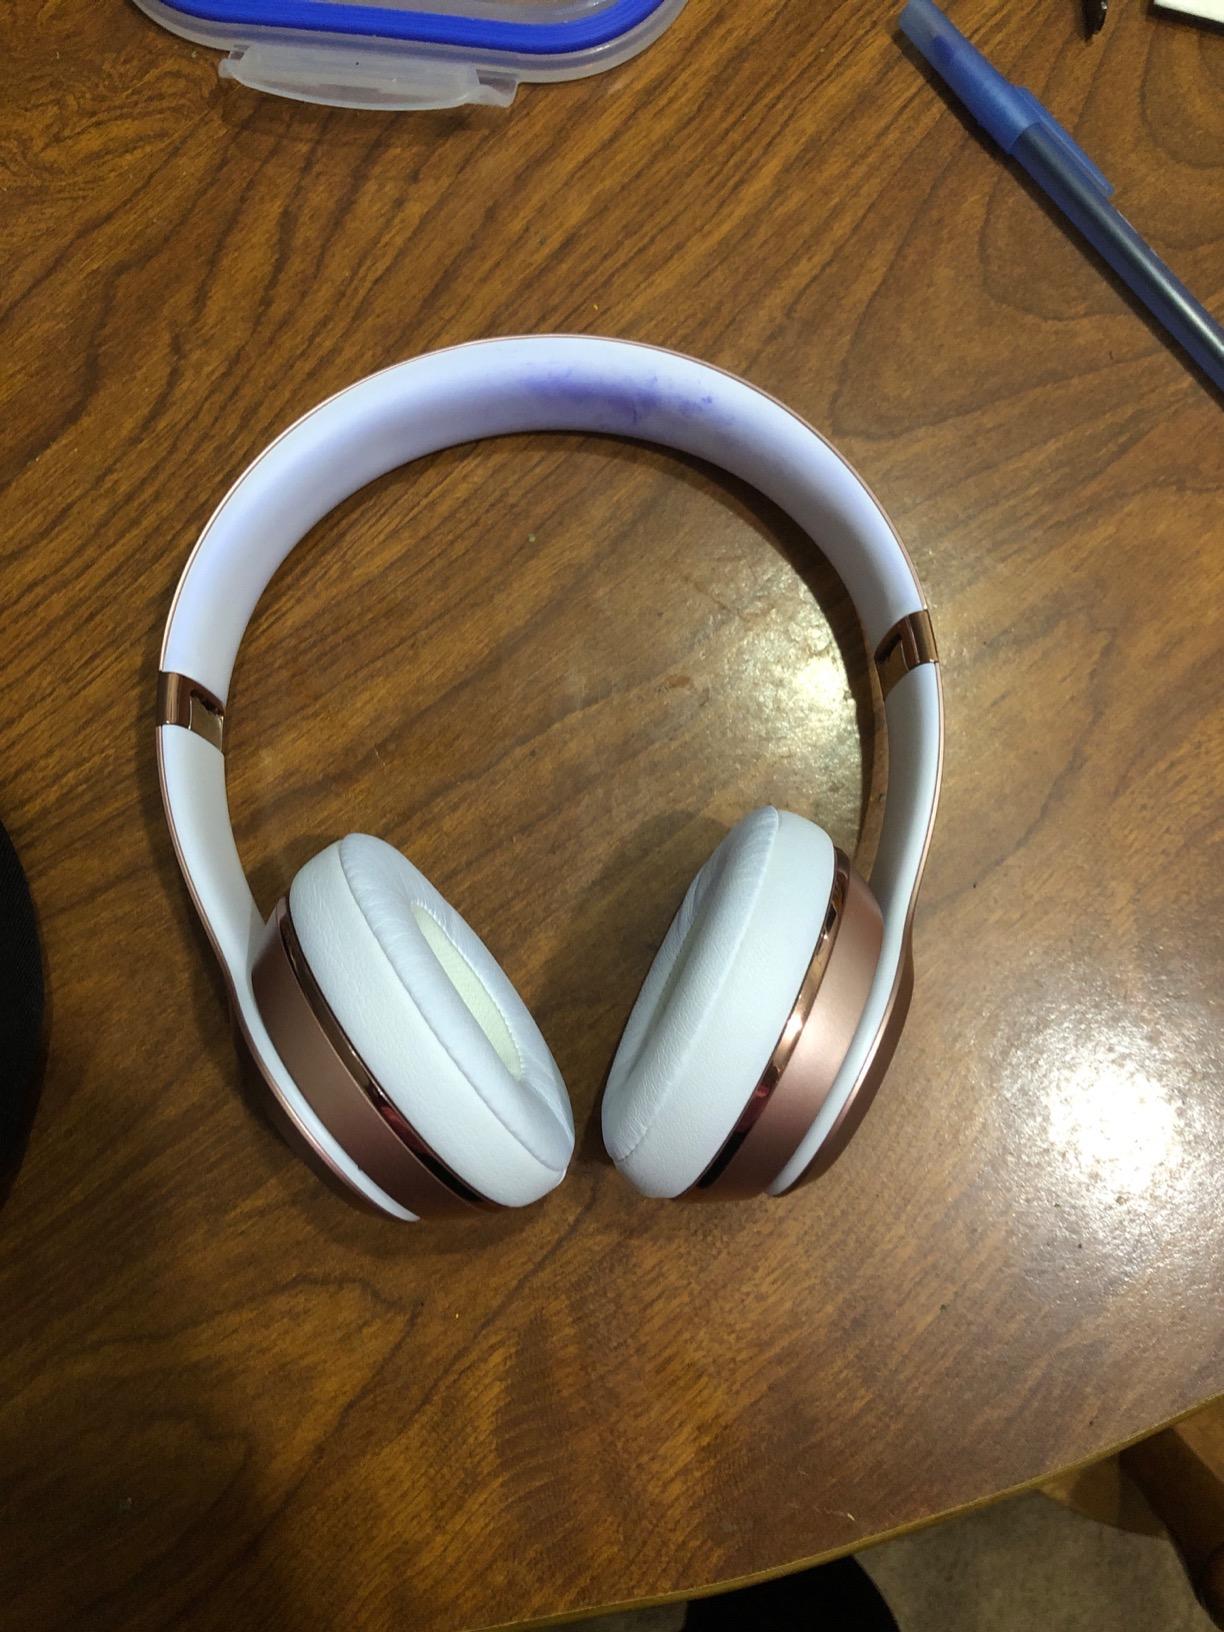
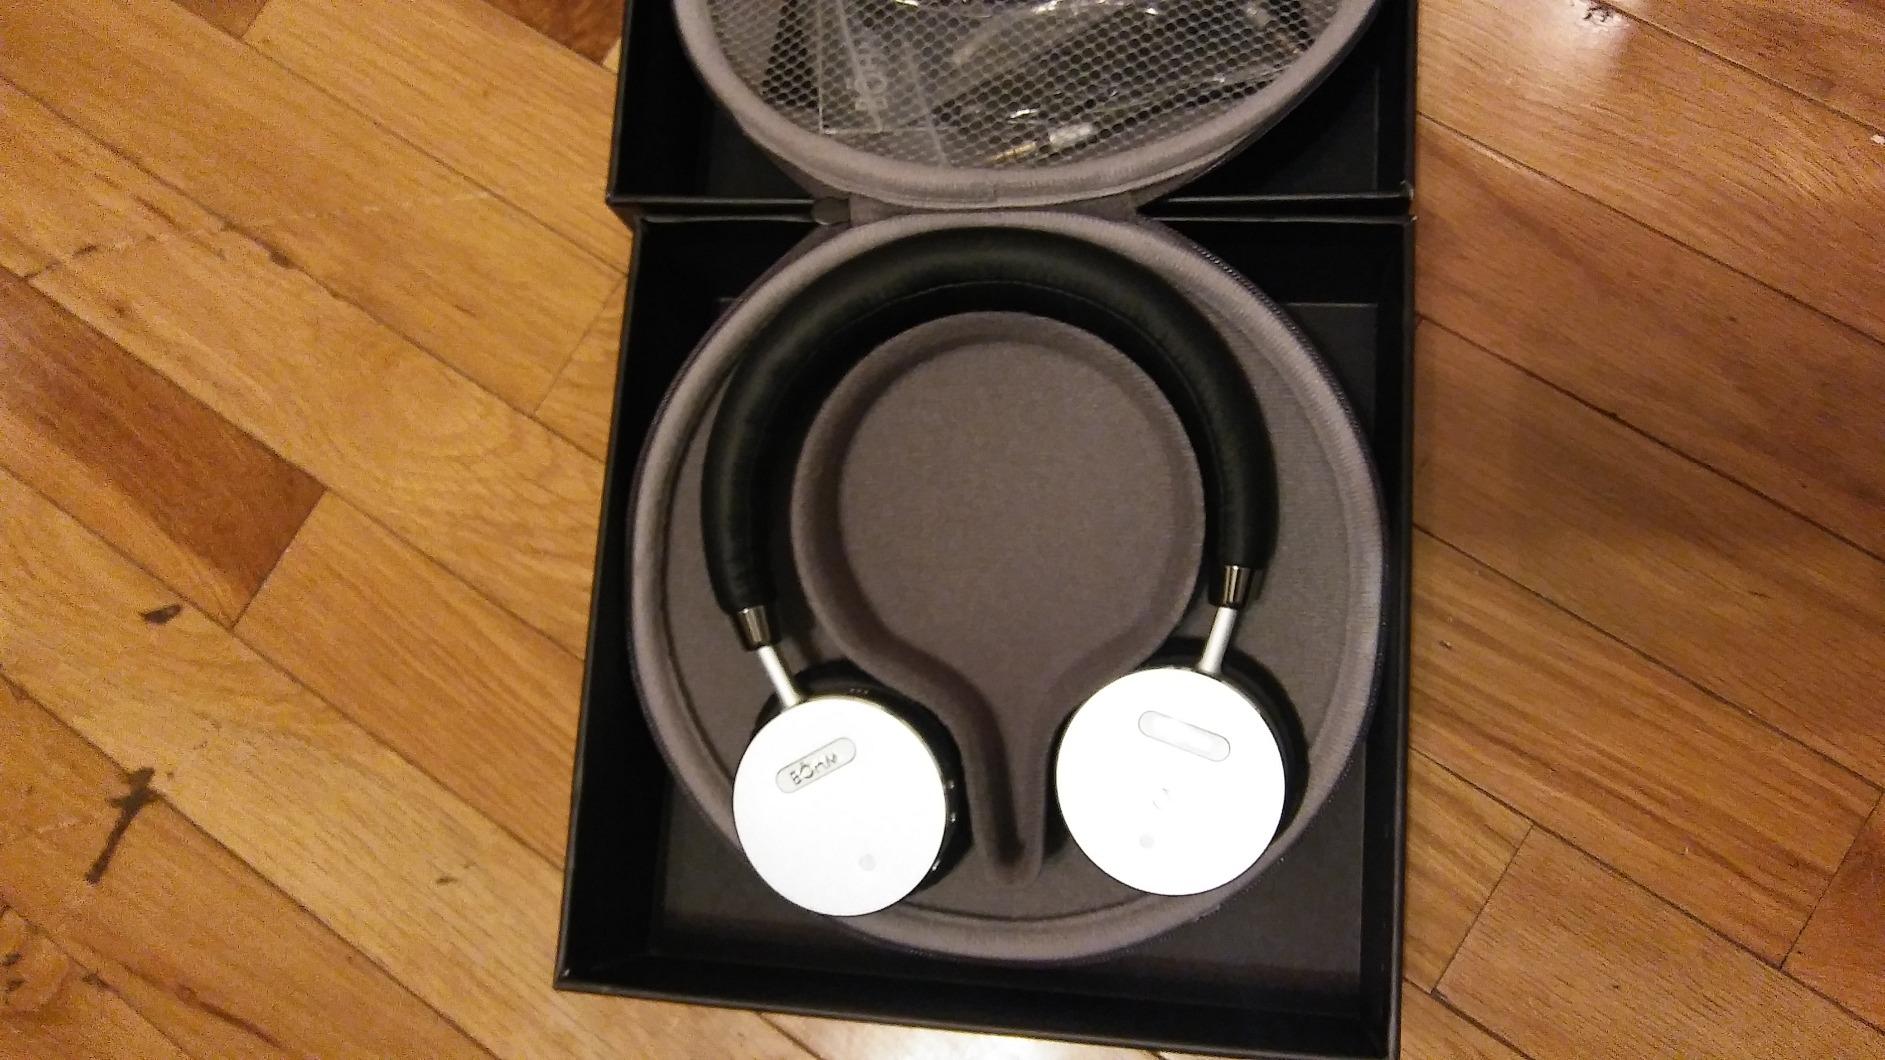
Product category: headphones
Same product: no